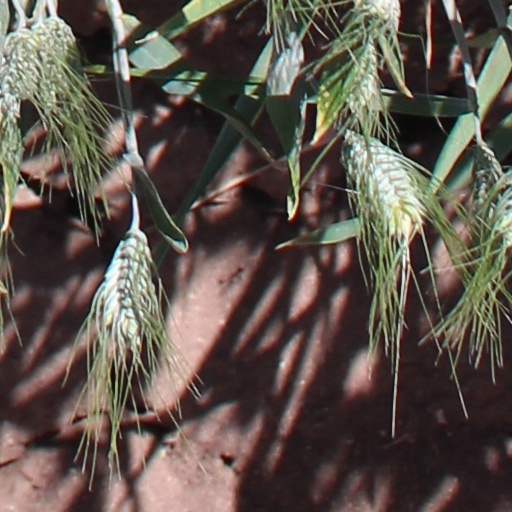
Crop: wheat